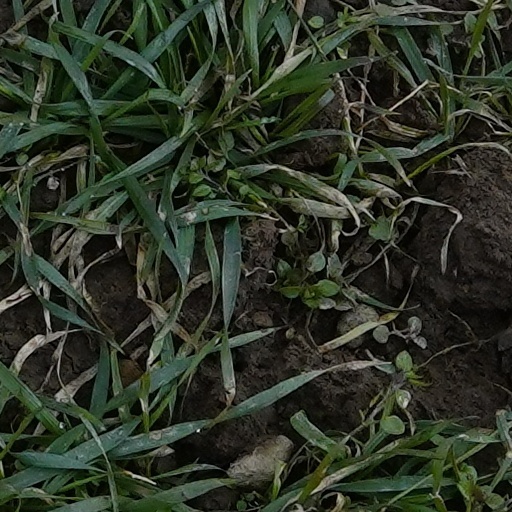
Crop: wheat